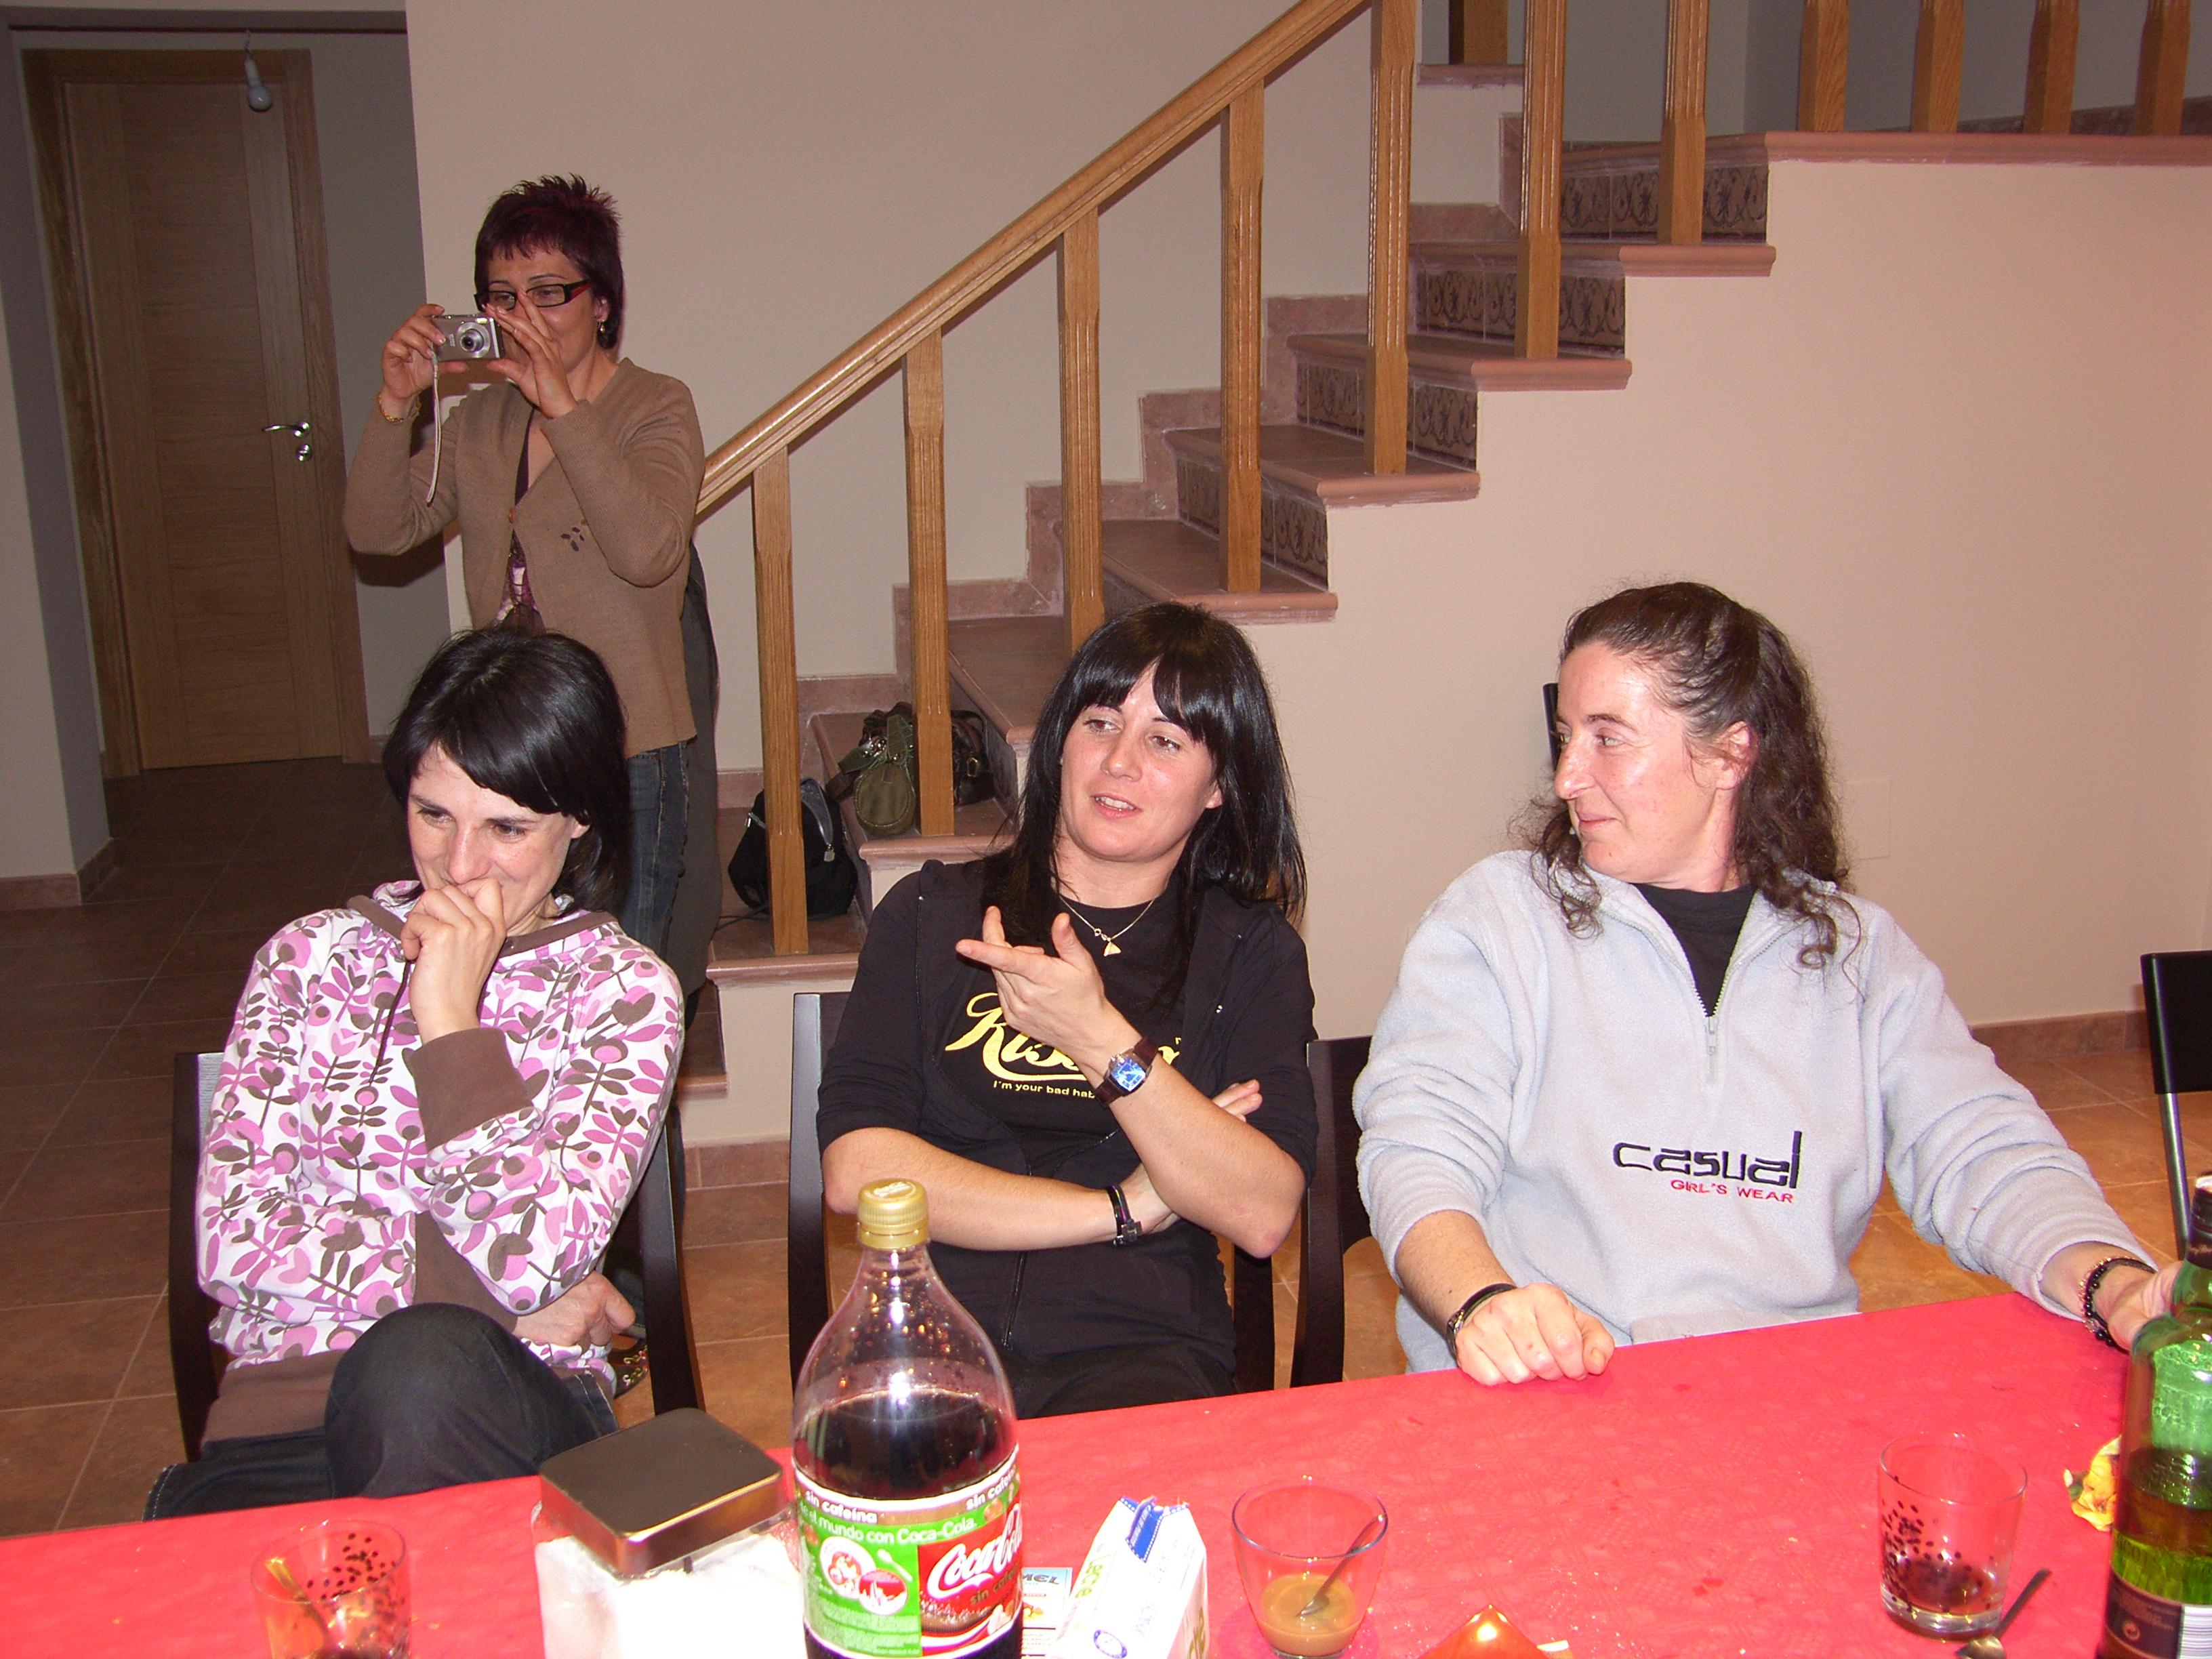
girl, recreation, meal, food, communication, cuisine, family, fun, friends, party, event, ggl1